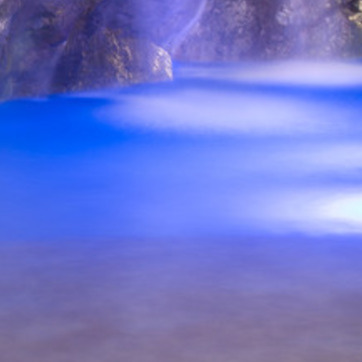
Material: water